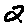
Label: 2